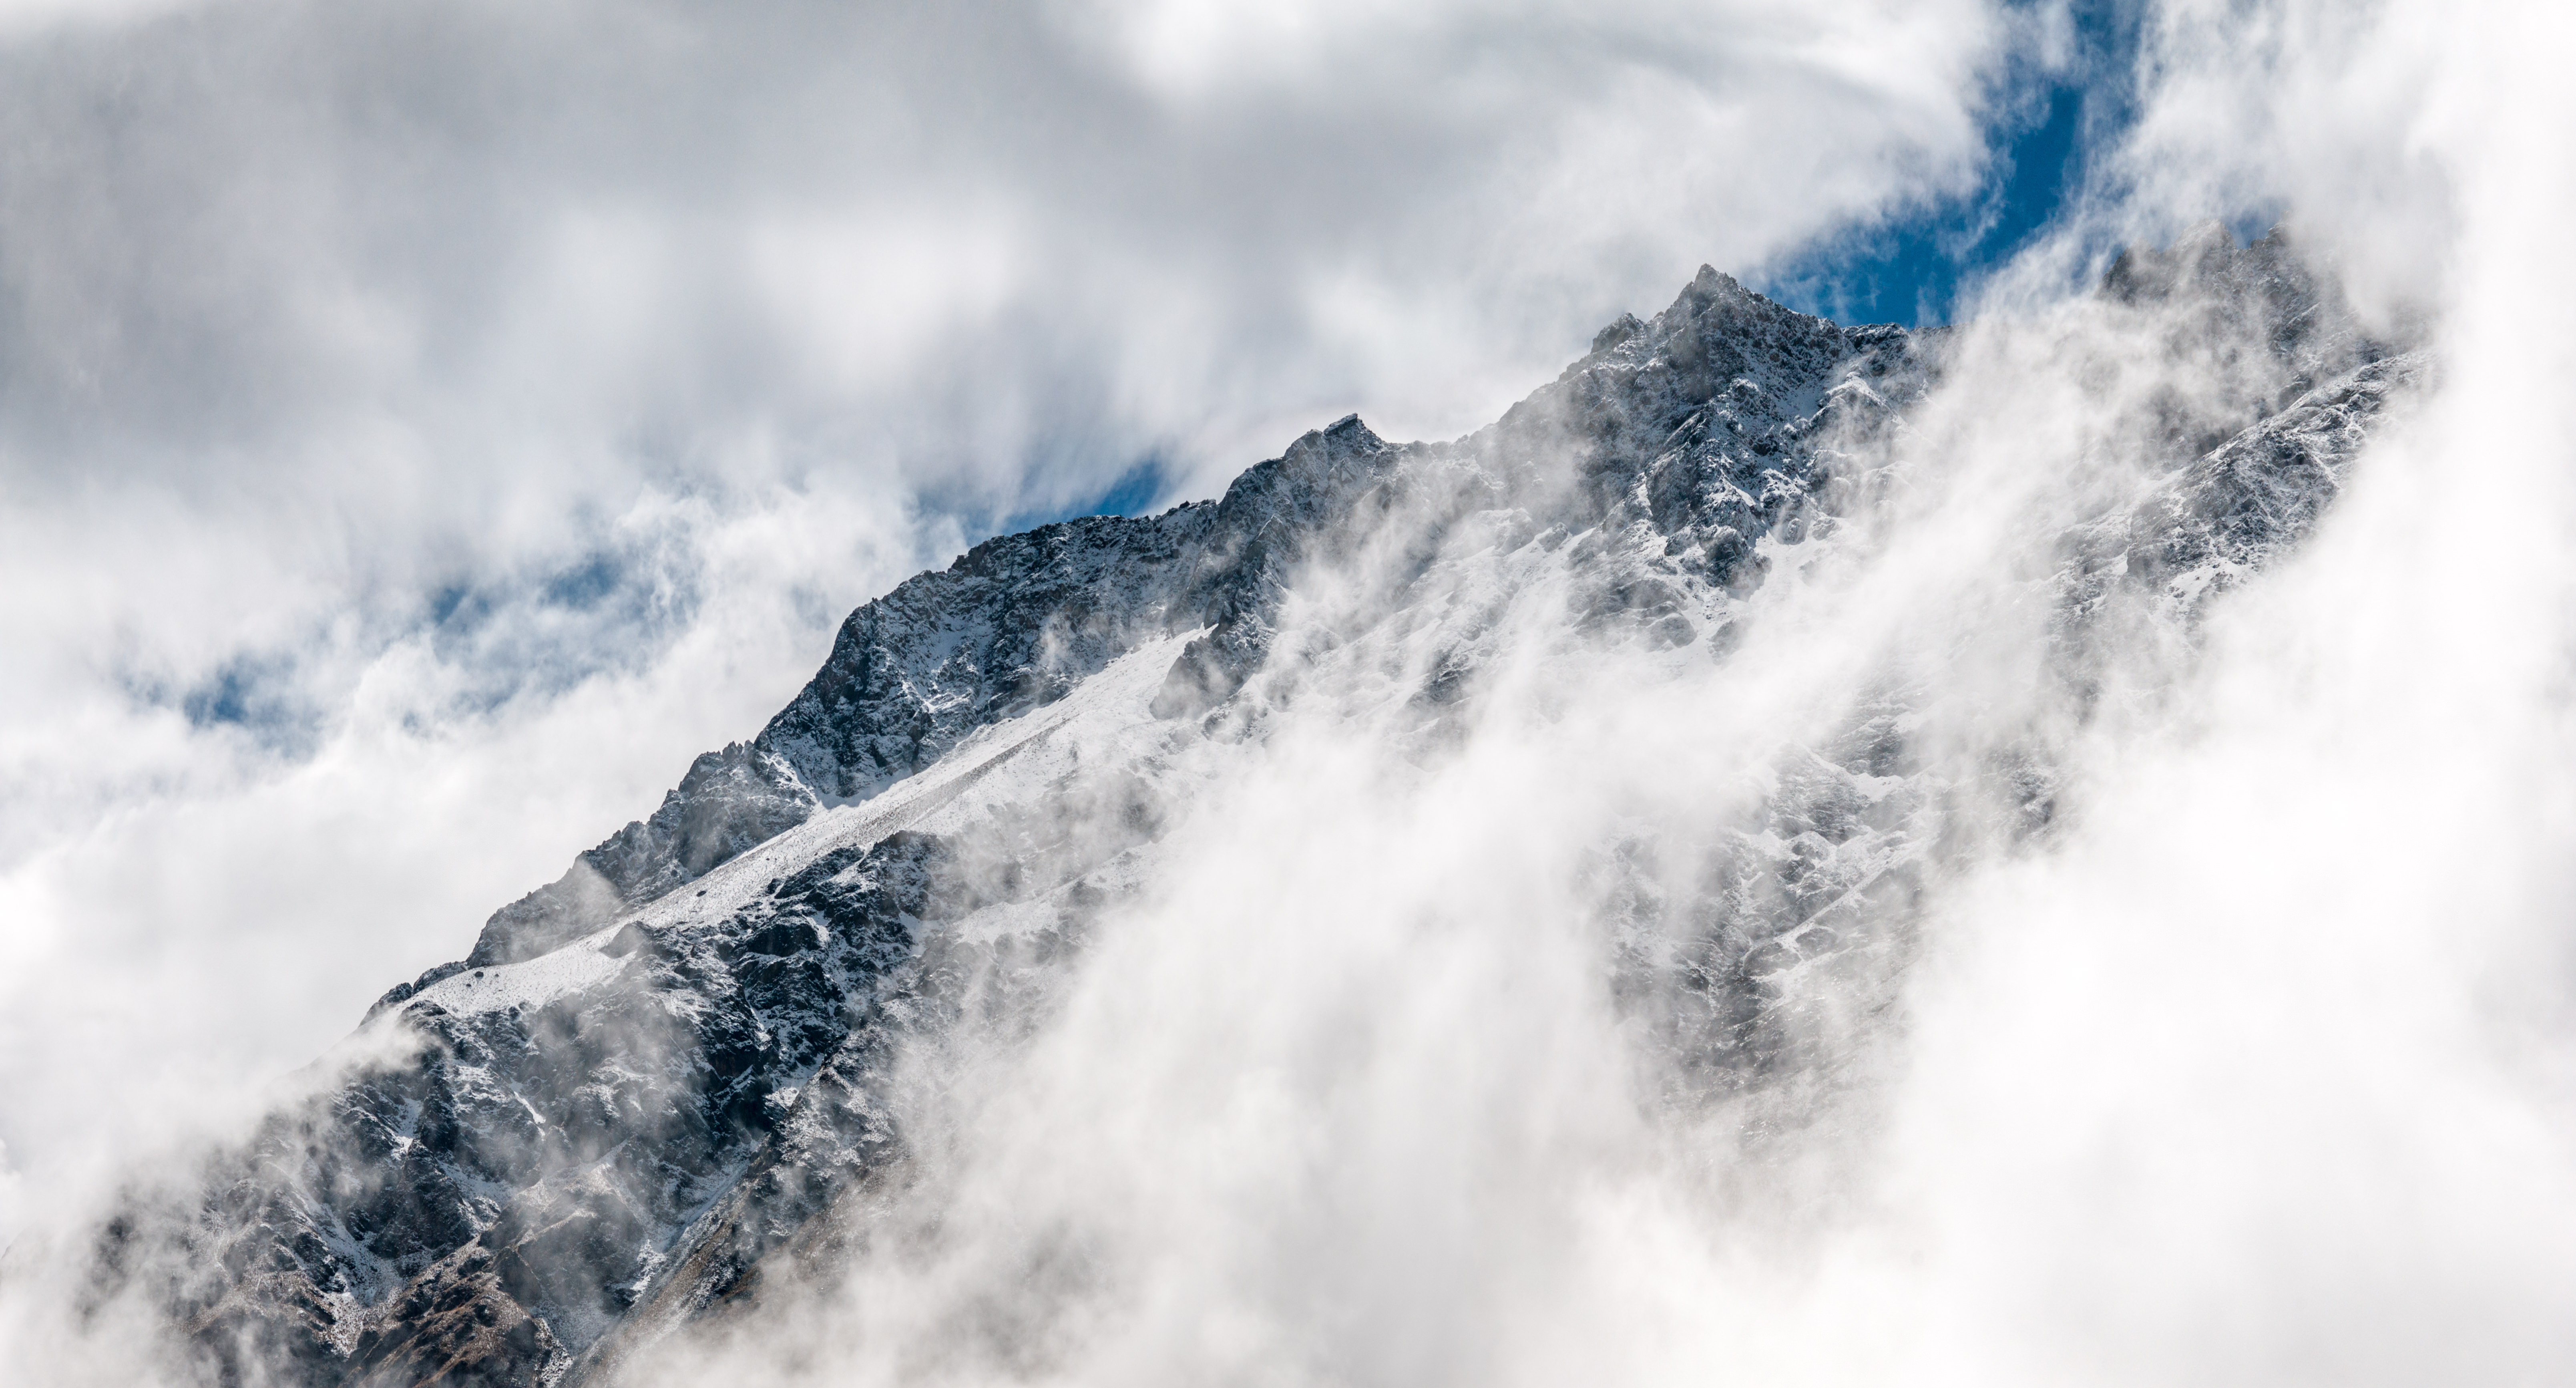
landscape, water, nature, mountain, snow, cold, winter, cloud, fog, mist, wave, mountain range, weather, mountain peak, outdoors, clouds, alps, landform, rocky mountain, atmospheric phenomenon, mountainous landforms, geological phenomenon, wind wave